Hilda Petrini

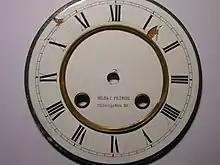
Clock face by Petrini

She was offered a position at the Royal Observatory, Greenwich, in London, but her parents did not wish for her to move so far away so she declined.